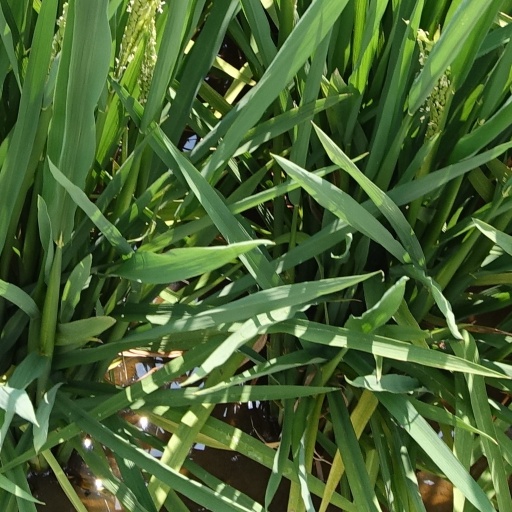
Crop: rice